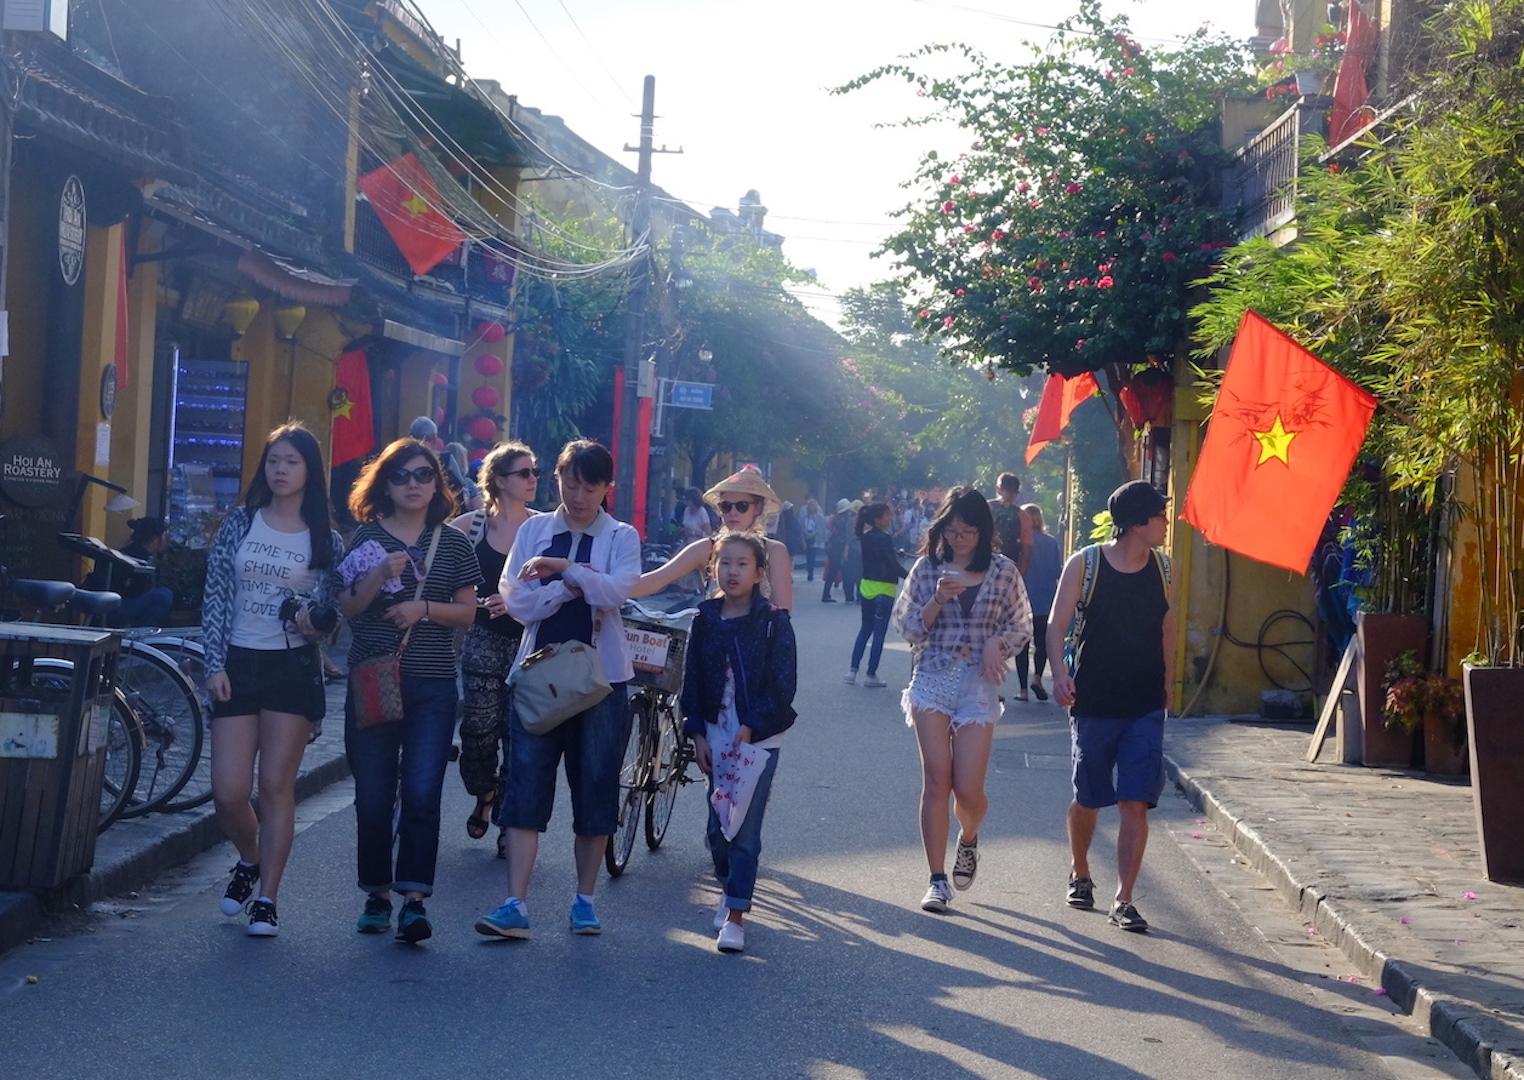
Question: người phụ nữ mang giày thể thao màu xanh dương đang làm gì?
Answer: đang nhìn đồng hồ